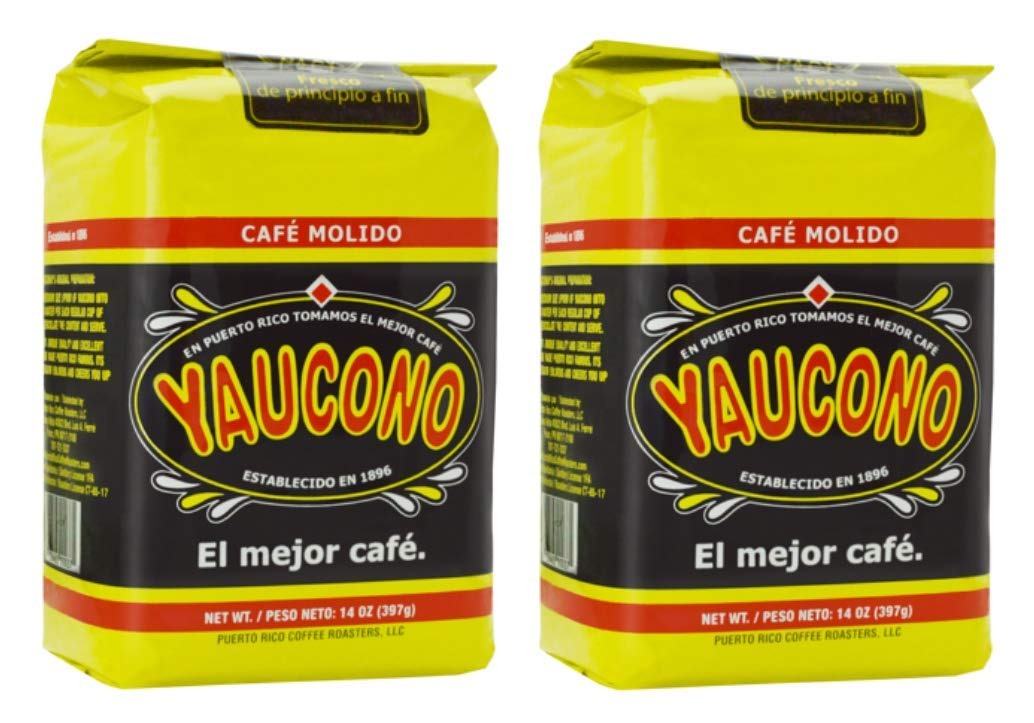
Item Name: Yaucono Coffee Medium Roast Ground, Arabica, 14 Ounce (Pack of 2)
Bullet Point 1: Two 14 oz bags of Yaucono ground coffee (28 ounces total)
Bullet Point 2: Tasting profile: Medium-tasting roast mixed with prime coffee. Smooth, rich and well balanced
Bullet Point 3: Hand picked beans toasted perfectly and processed to an ultra fine grind giving exquisite taste
Bullet Point 4: The number 1 coffee choice for most Puerto Rican households for decades
Bullet Point 5: One taste and you will know, the best coffee is Yaucono
Product Description: <b>ABOUT THE COFFEE</b><br><br><b>Tasting Profile: </b>It has the perfect medium-tasting roast mixed with prime coffee. Balanced flavors; smooth and balanced. Its careful preparation and taste has made it the favorite for generations. Available in regular, decaf, instant and espresso.<br><br>Yaucono is an iconic brand which represents both our coffee culture and tradition. For decades it has been the number #1 coffee of choice for most Puerto Rican households. Smooth and balanced, Yaucono's hand picked beans are toasted to a perfect roast and processed to an ultra fine grind resulting in its exquisite taste.<br><br><b>ABOUT THE BRAND</b><br><br>Since the peninsular Miguel Ruiz arrived in Puerto Rico in 1896 the history of Yaucono was being written. It is a story with its difficulties and its threads of glory. After a decline in exports and an increase in the production costs, by 1910 Puerto Rican coffee had regained most of its traditional European markets. It was then when Don Miguel brought his nephew Mr. Jiménez from Spain to work with him at the rudimentary roasting he established in Miramar, in the capital city of San Juan.<br>From then on, Yaucono grew to be an iconic brand; one which represents our coffee culture and tradition. This is the coffee that has been in every Puerto Rican household, and continues to be preferred by customers. This is why Don Quique used to sing, and we all still sing: One taste and you will know, the best coffee is Yaucono.
Value: 28.0
Unit: Ounce

Price: 17.72